University of Antioquia

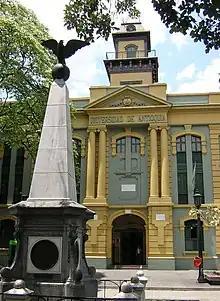
San Ignacio Building

The historical campus of the university was declared a national monument in 1982. It hosts seven exhibition halls, ten lecture rooms, one movie theater, two computer labs, one restaurant, one multipurpose room and one auditorium.